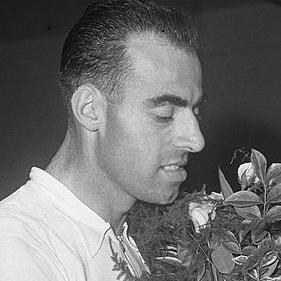
Age: 31